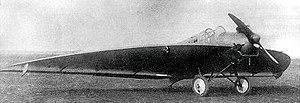
Le BICh-7 est un avion expérimental construit dans le cadre du système d'aile volante sans queue, conçu par le concepteur d'avions soviétique ukrainien Boris Tcheranouvsky.